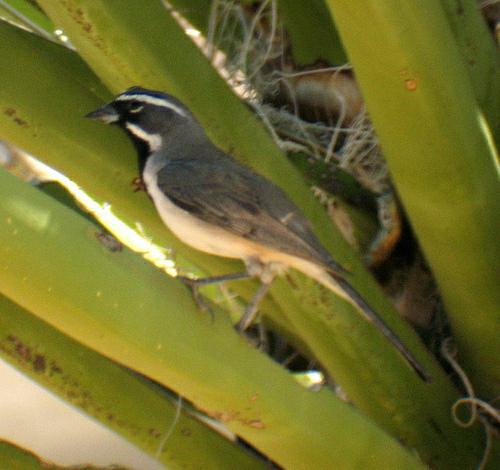
A photo of a black throated sparrow